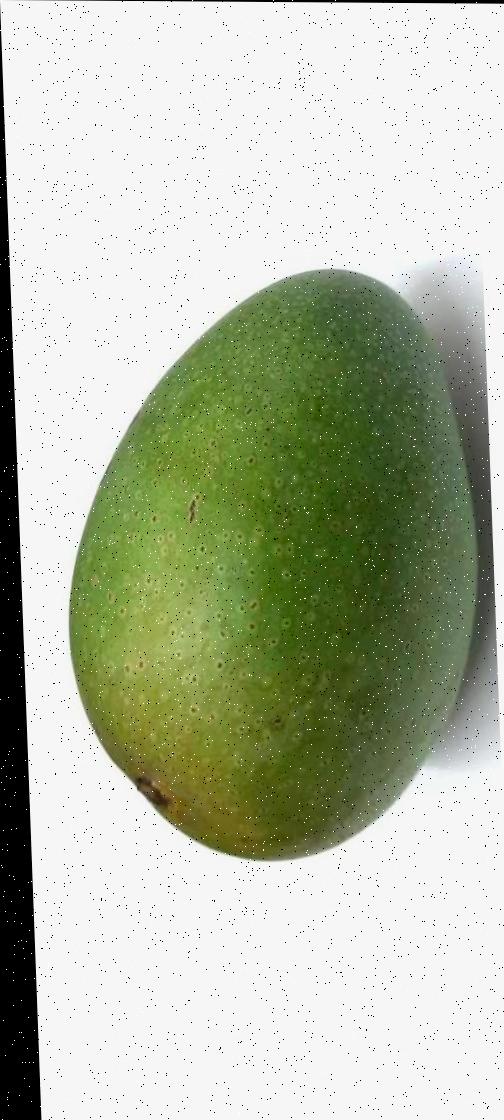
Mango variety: Ashshina Zhinuk